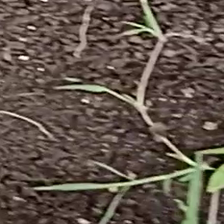
Weed species: Harali_(Cynodon_dactylon)